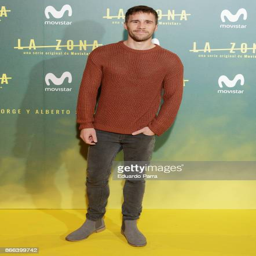
actor attends the premiere at cinema